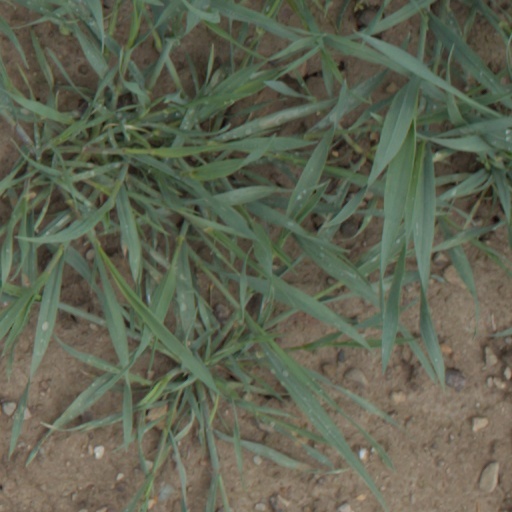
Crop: wheat